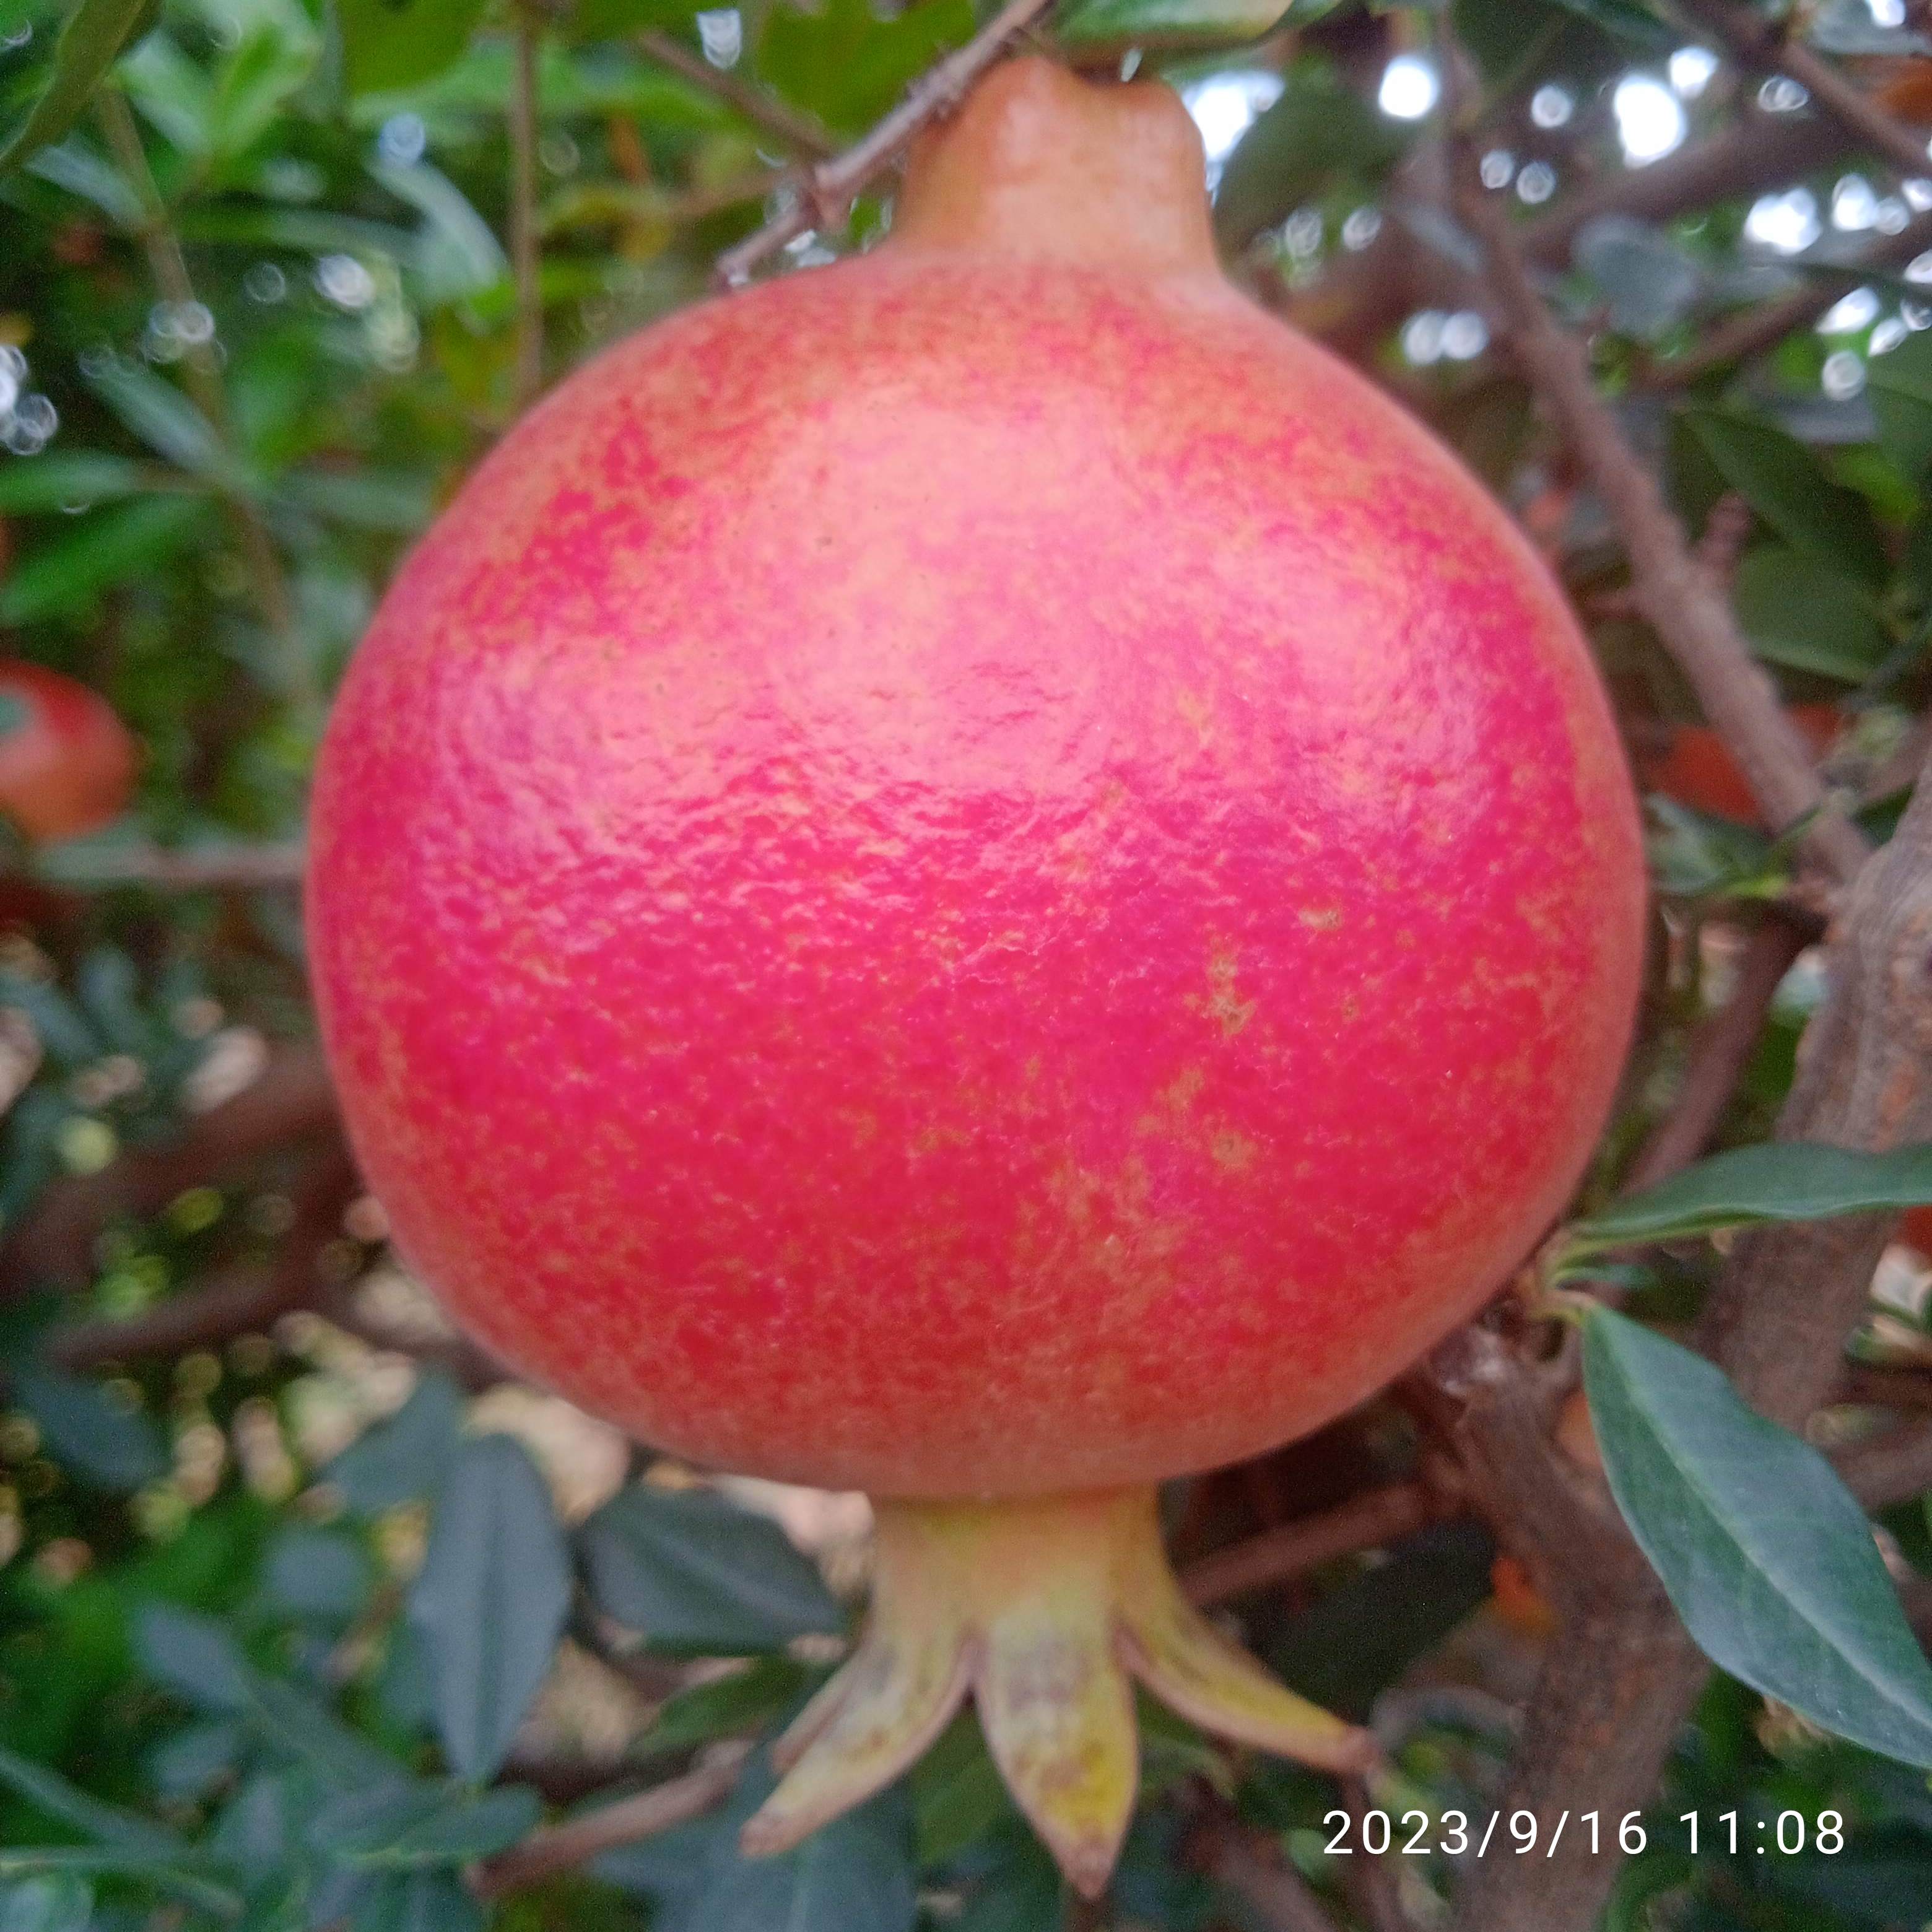
Label: Healthy